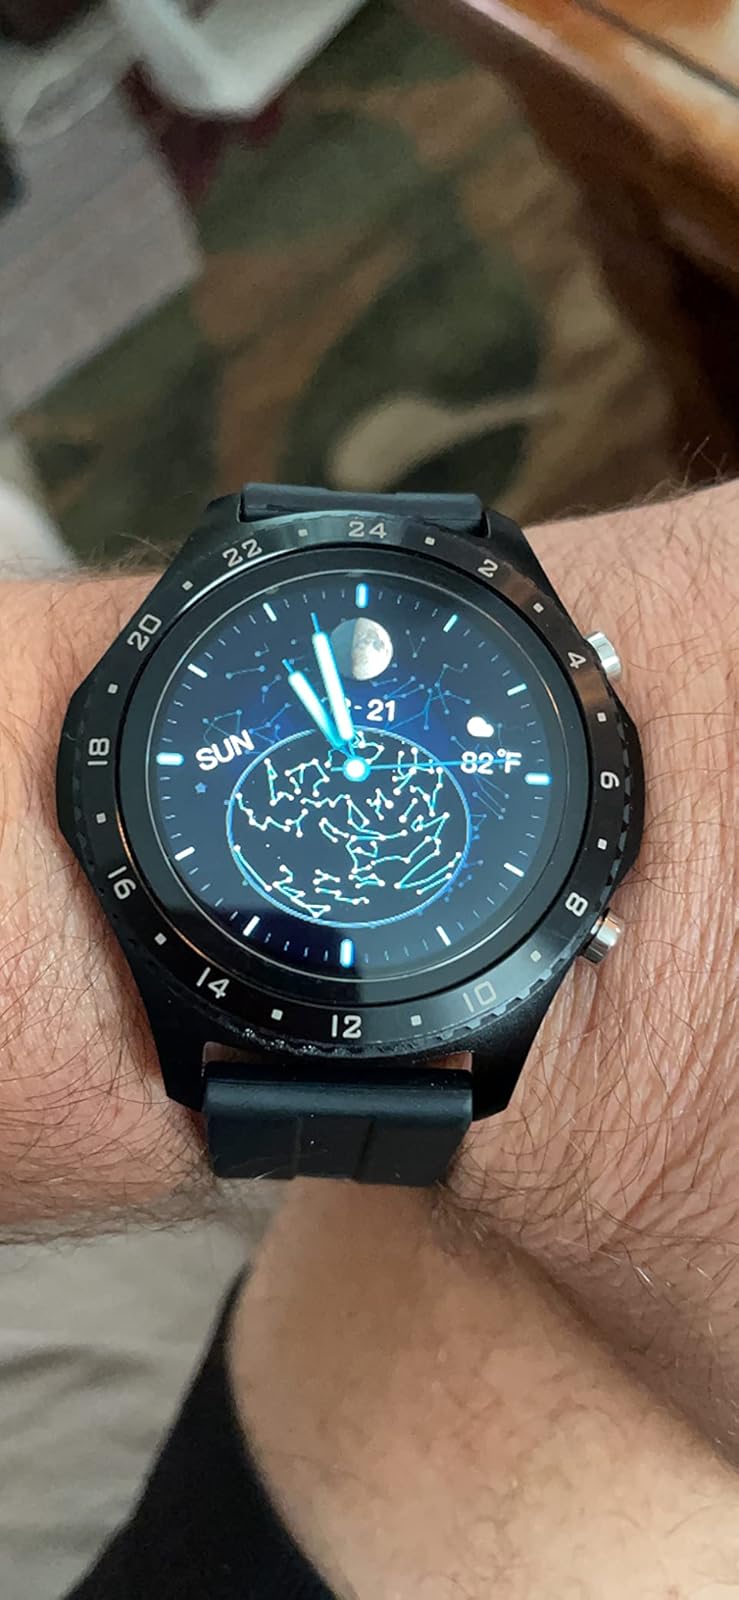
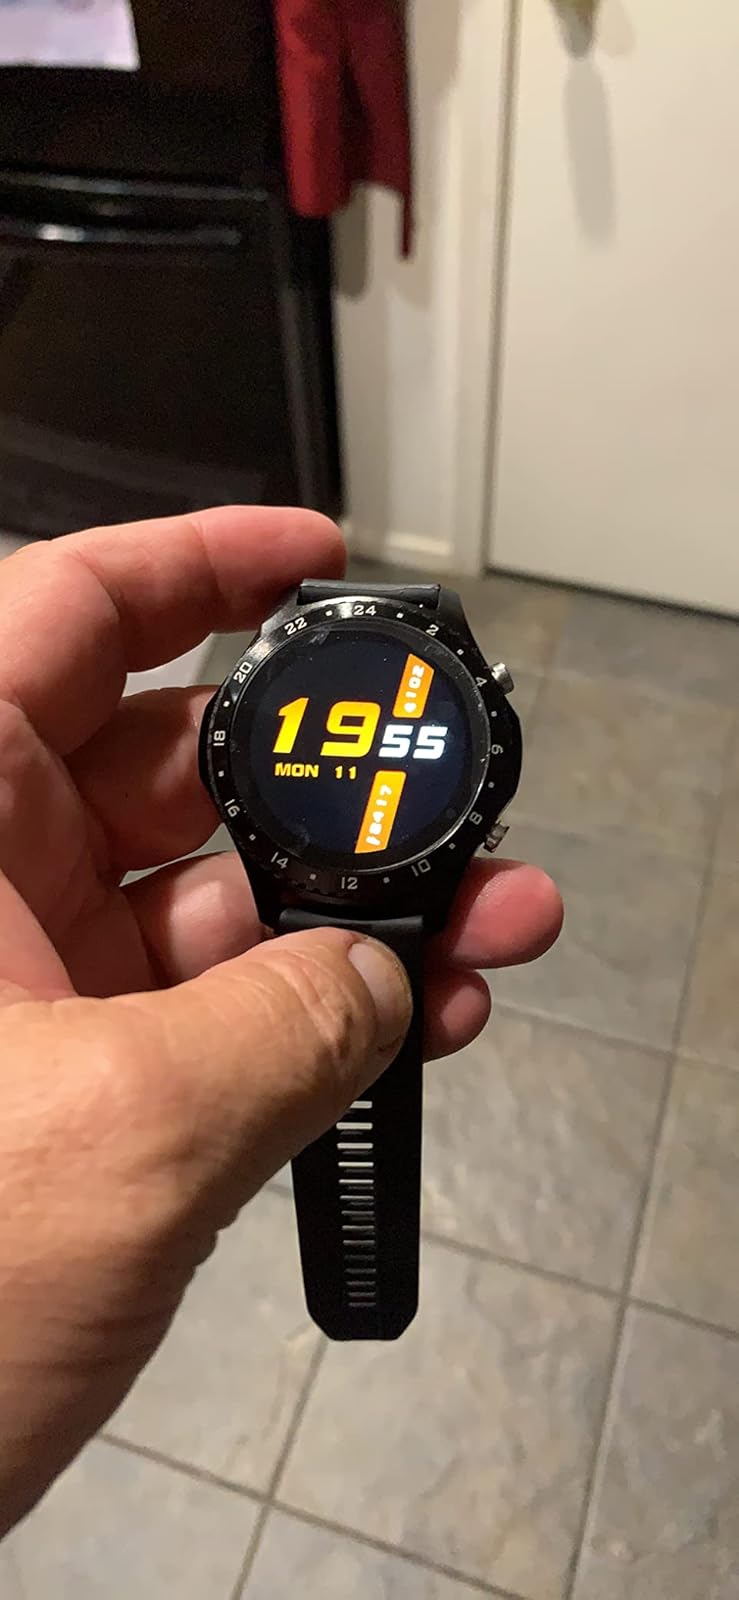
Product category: smartwatch
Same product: yes